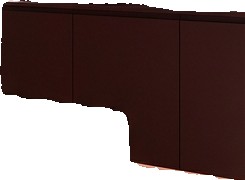
Surface category: cabinetry